Tashi Rabgias

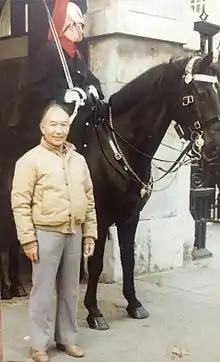
in London

He was born in the Tukchu family of Sakti village in Leh. He had an inclination towards Buddhist philosophy and its ways of life from a very early age.